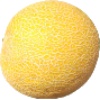
Label: Cantaloupe 1